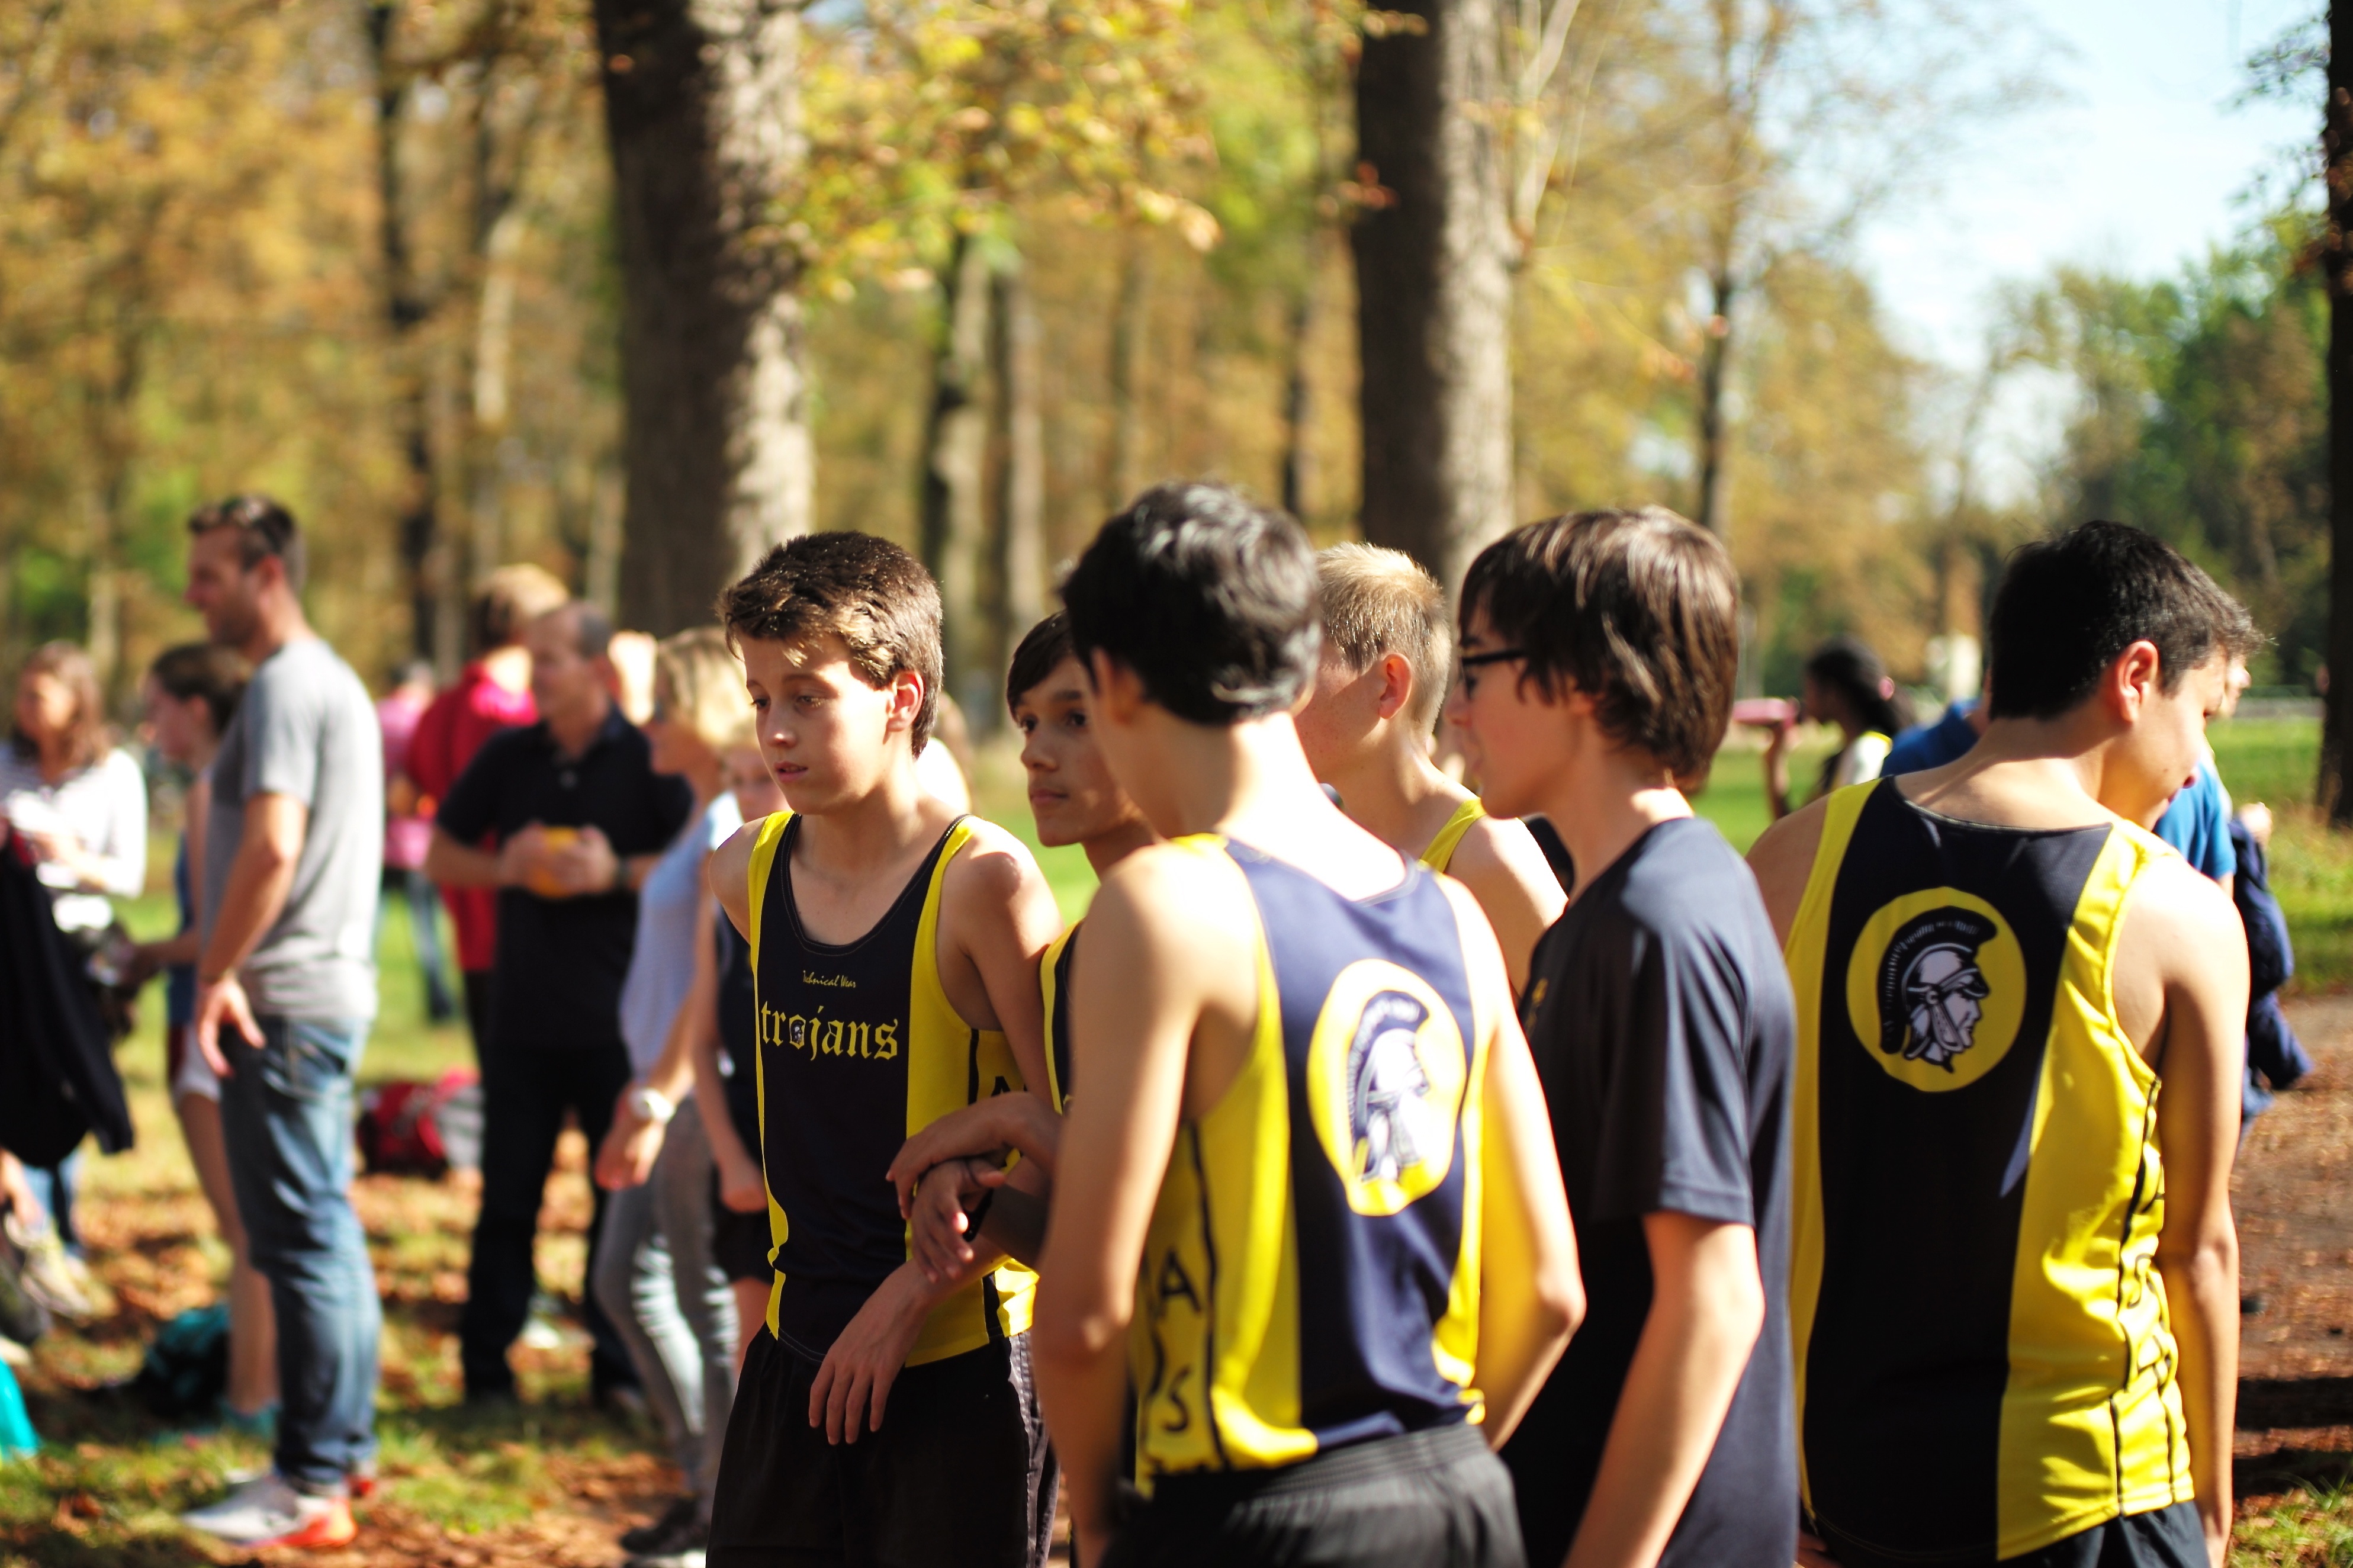
cloud, sport, running, run, paris, country, france, youth, cross, race, competition, september, hague, girls, m, american, team, sports, boys, saint, parc, 50, school, runners, filter, nd, endurance, leica, 240, summilux, athletics, meet, xc, physical exercise, human action, endurance sports, duathlon